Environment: lab
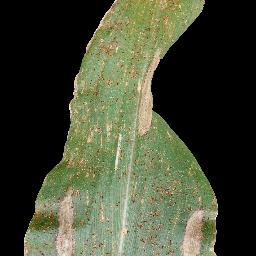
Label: common_rust